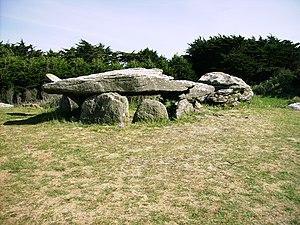
dolmen des petits fradets
Le dolmen des Petits Fradets, aussi appelé « Maison de la Gournaise », est un dolmen situé sur la commune de L'Île-d'Yeu, dans le département de la Vendée.
En Vendée, les dolmens à couloir sont fréquents, de style classique où traduisant des influences régionales de type dolmen angoumoisin, angevin, transepté. A contrario, les allées couvertes sont rares et les dolmens simples totalement absents. Les dolmens à couloir du Néolithique moyen ont systématiquement été édifiés sur des éminences.
Cet article recense les monuments historiques français classés en 1889.